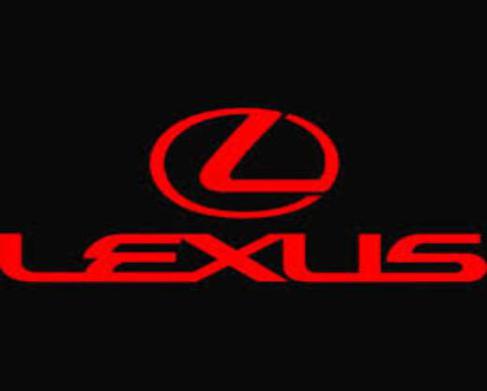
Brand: lexus-1
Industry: Transportation